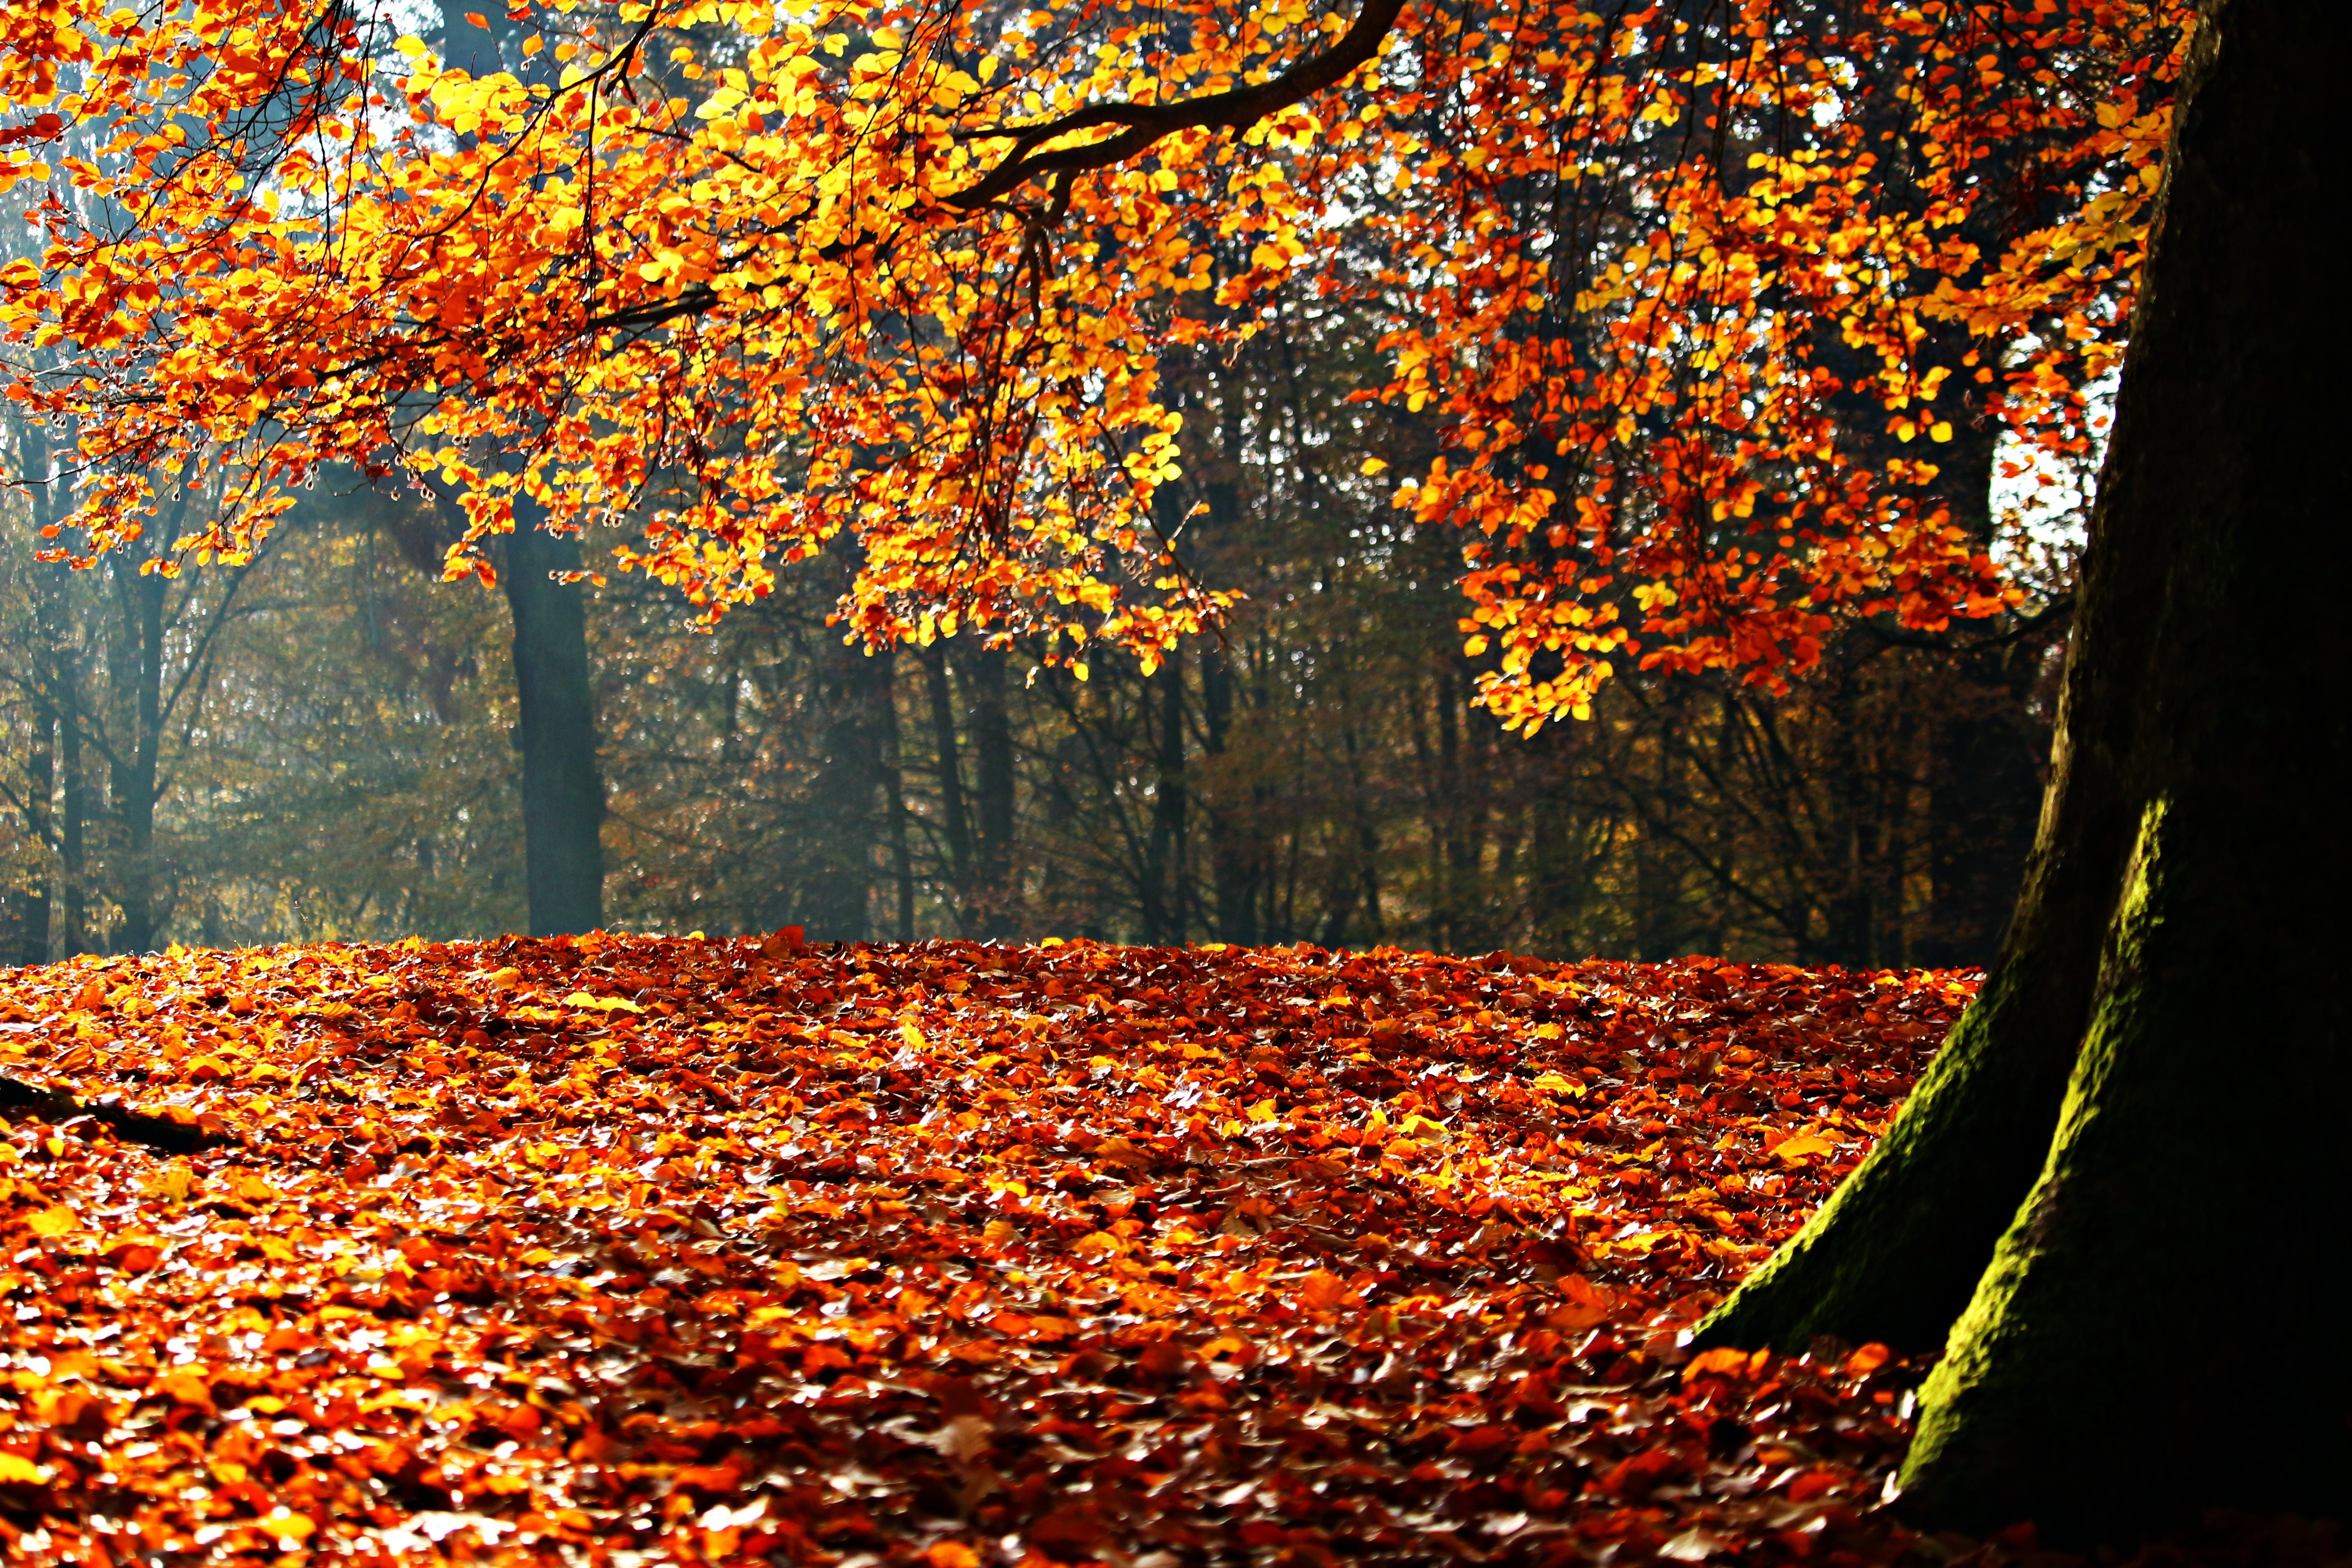
tree, nature, forest, branch, plant, sun, sunlight, leaf, flower, reflection, autumn, park, colorful, season, leaves, fall color, fall foliage, golden autumn, woody plant